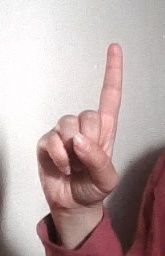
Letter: bb